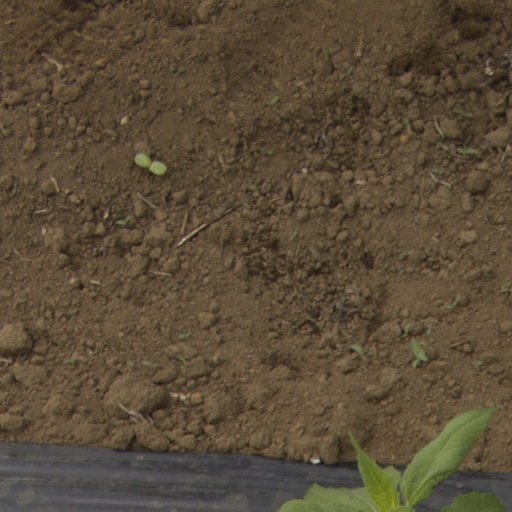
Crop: Jerusalem artichoke